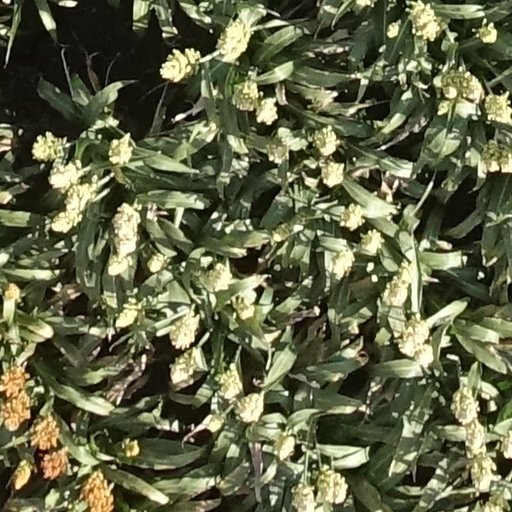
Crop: sorghum